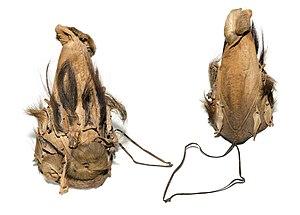
Bonnet rituel – Deux vues du même objet Bonnet sacralisé par le port de tous les éléments d'origine animale appliqués (dont du félin). Ce type de bonnet était porté par des hommes importants dans certains rituels (dont la circoncision) des nombreuses sociétés d'initiation Bambara. Population
Les Bambaras sont des Mandingues de l'Afrique de l'Ouest, établis principalement dans le sud de l'actuel Mali, également dans l’ouest du Burkina Faso et au nord de la Côte d’Ivoire où ils y sont appelés Dioulas : ce qui signifie commerçants en langue mandingue. Ils formèrent de la fin du XVIIᵉ siècle au milieu du XIXᵉ siècle le royaume bambara de Ségou. Ils parlent le bambara, une des langues mandées.
Le bonnet ou tuque est un vêtement qui se porte sur la tête. C'est la plus vieille forme de couvre-chef connue.